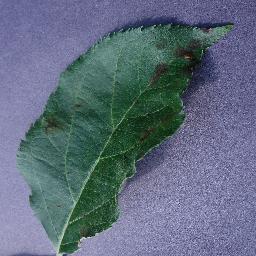
Label: Apple___Apple_scab